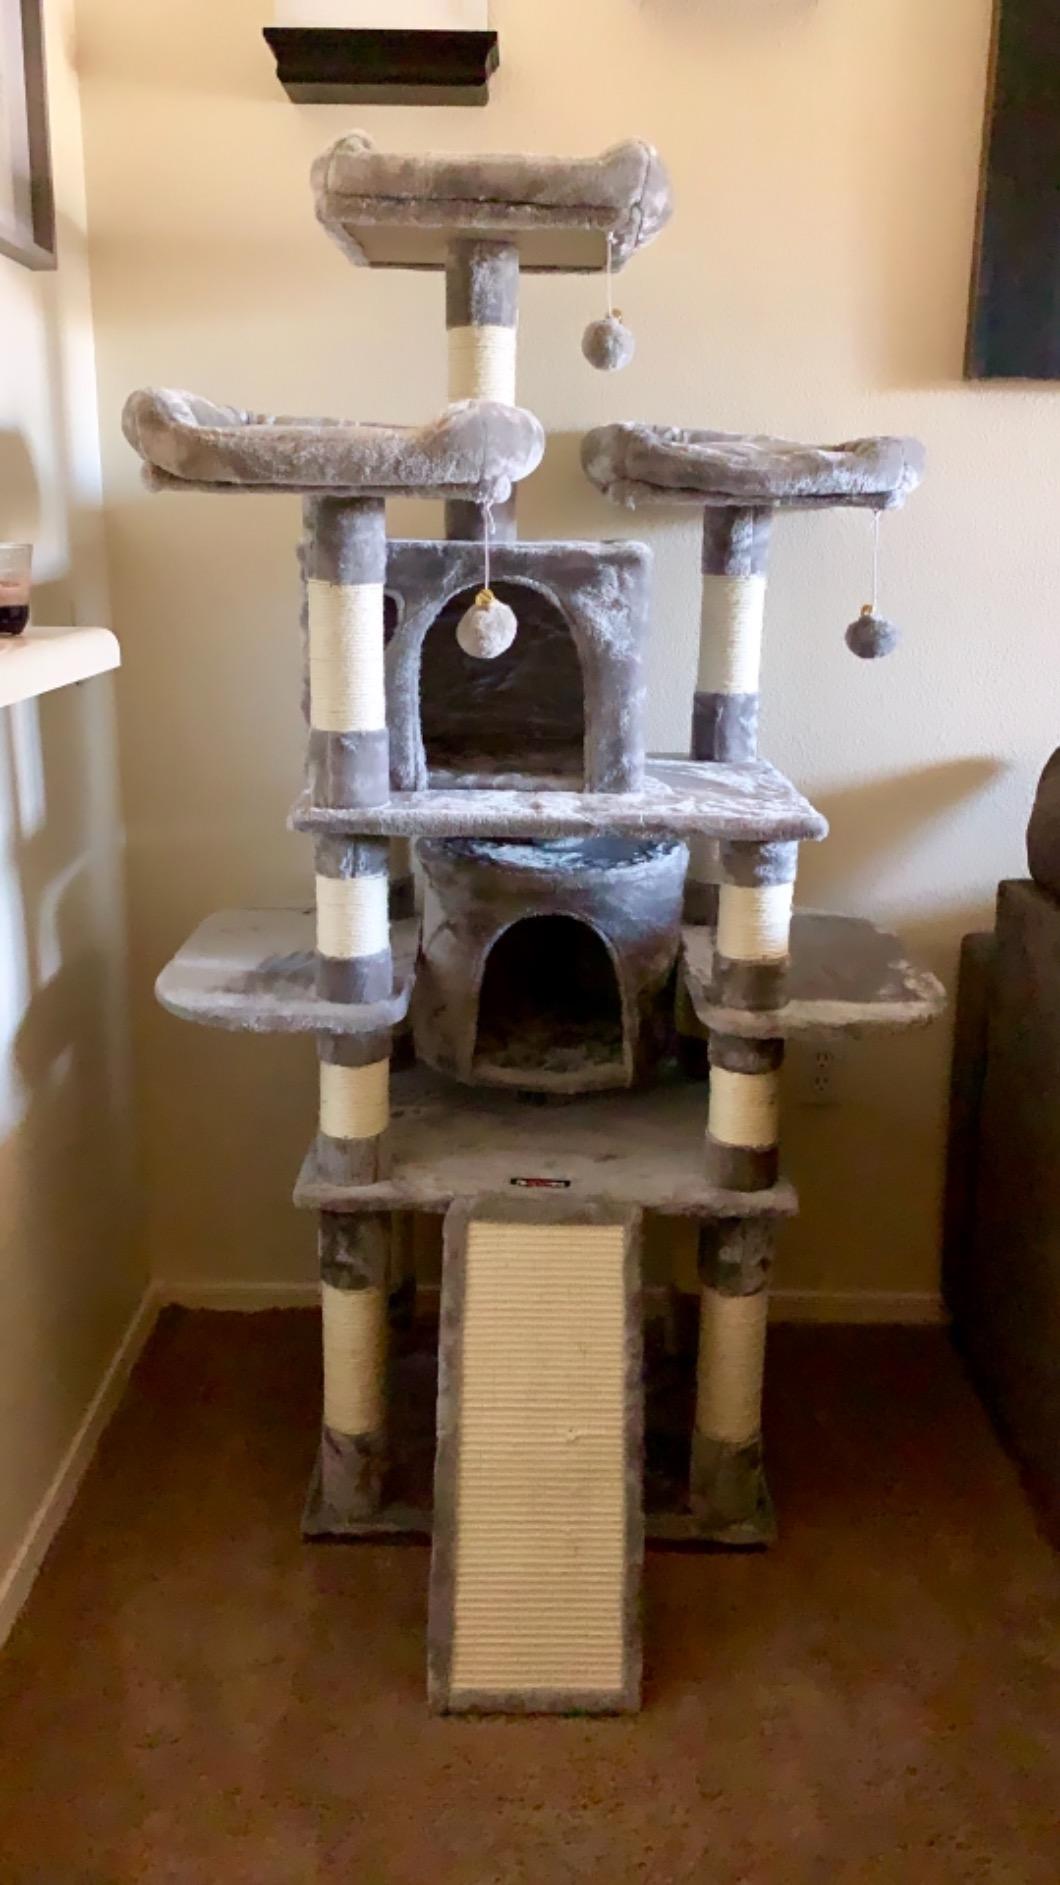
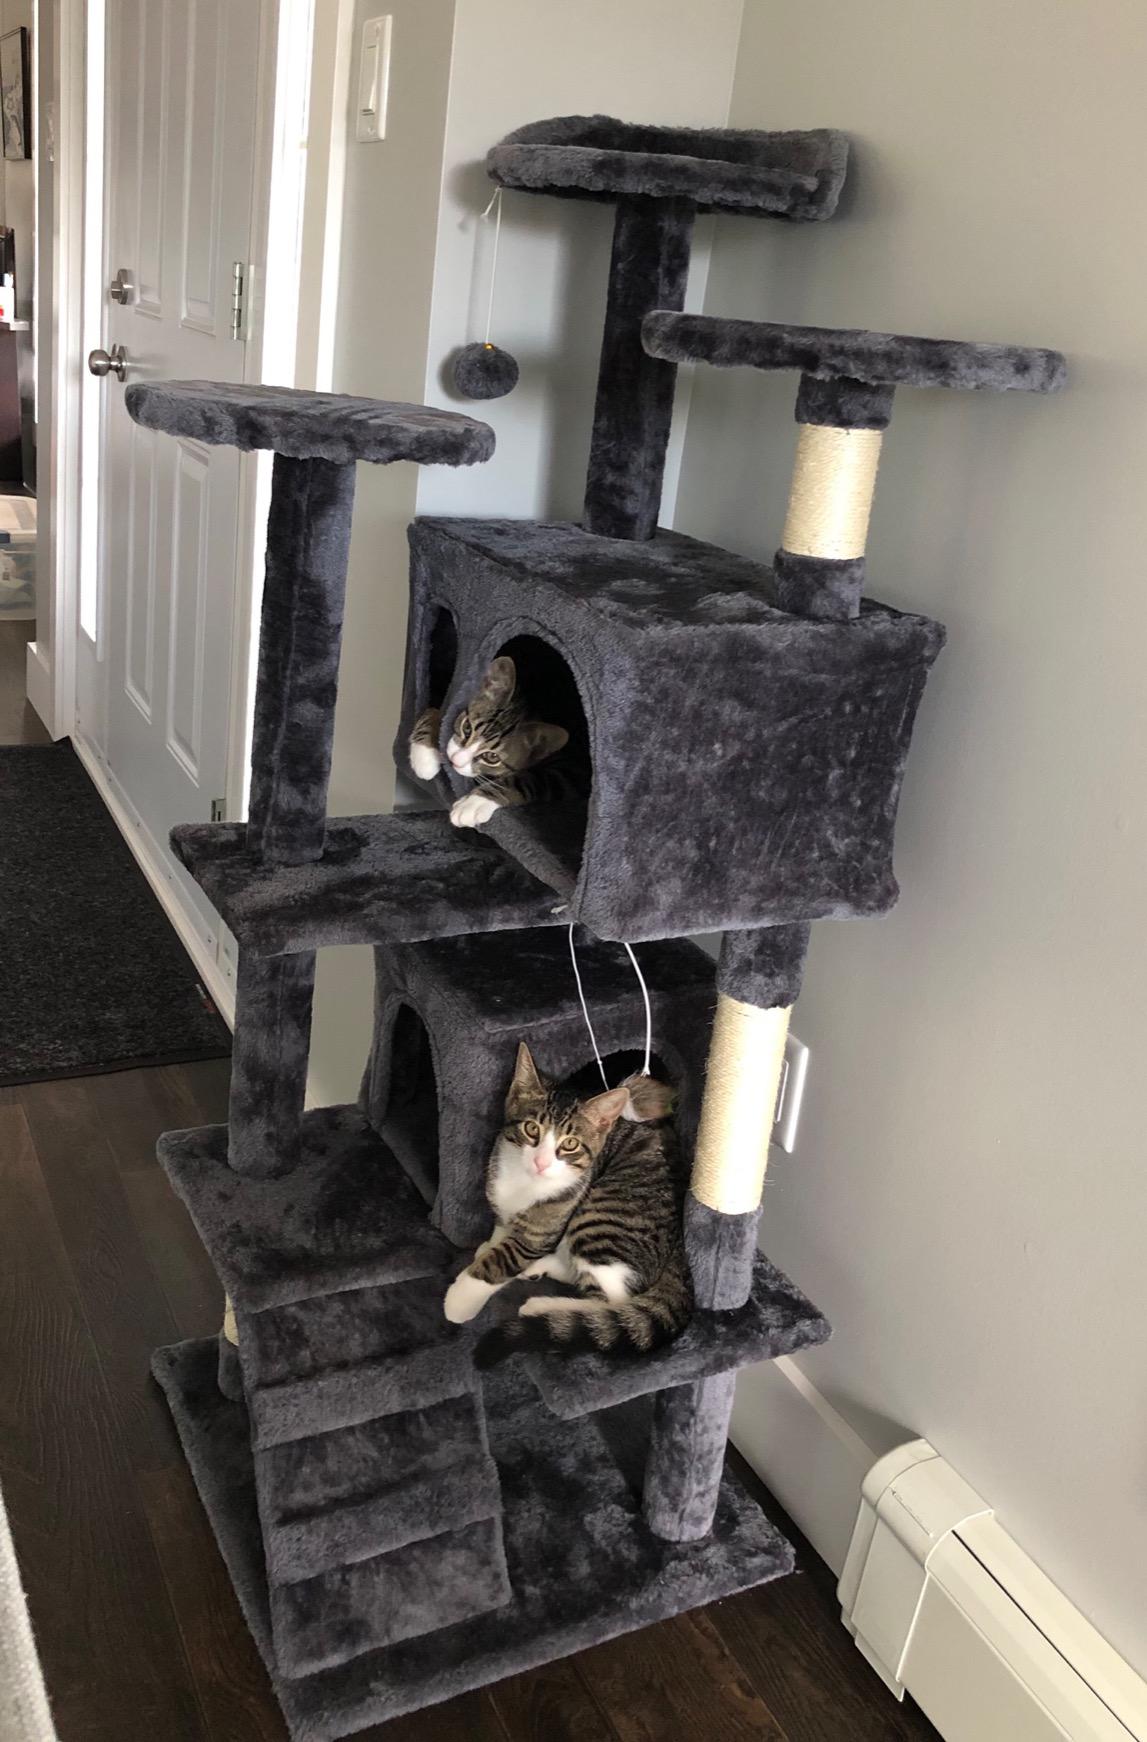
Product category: items_cat tree
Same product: no